Disability in Israel

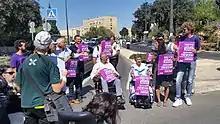
Demonstration and blocking of the road near the Knesset building with Member of Knesset Dov Khenin, Jerusalem, September 2017.

Israel signed the United Nations Convention on the Rights of Persons with Disabilities on 30 March 2007 and ratified it on 28 September 2012.